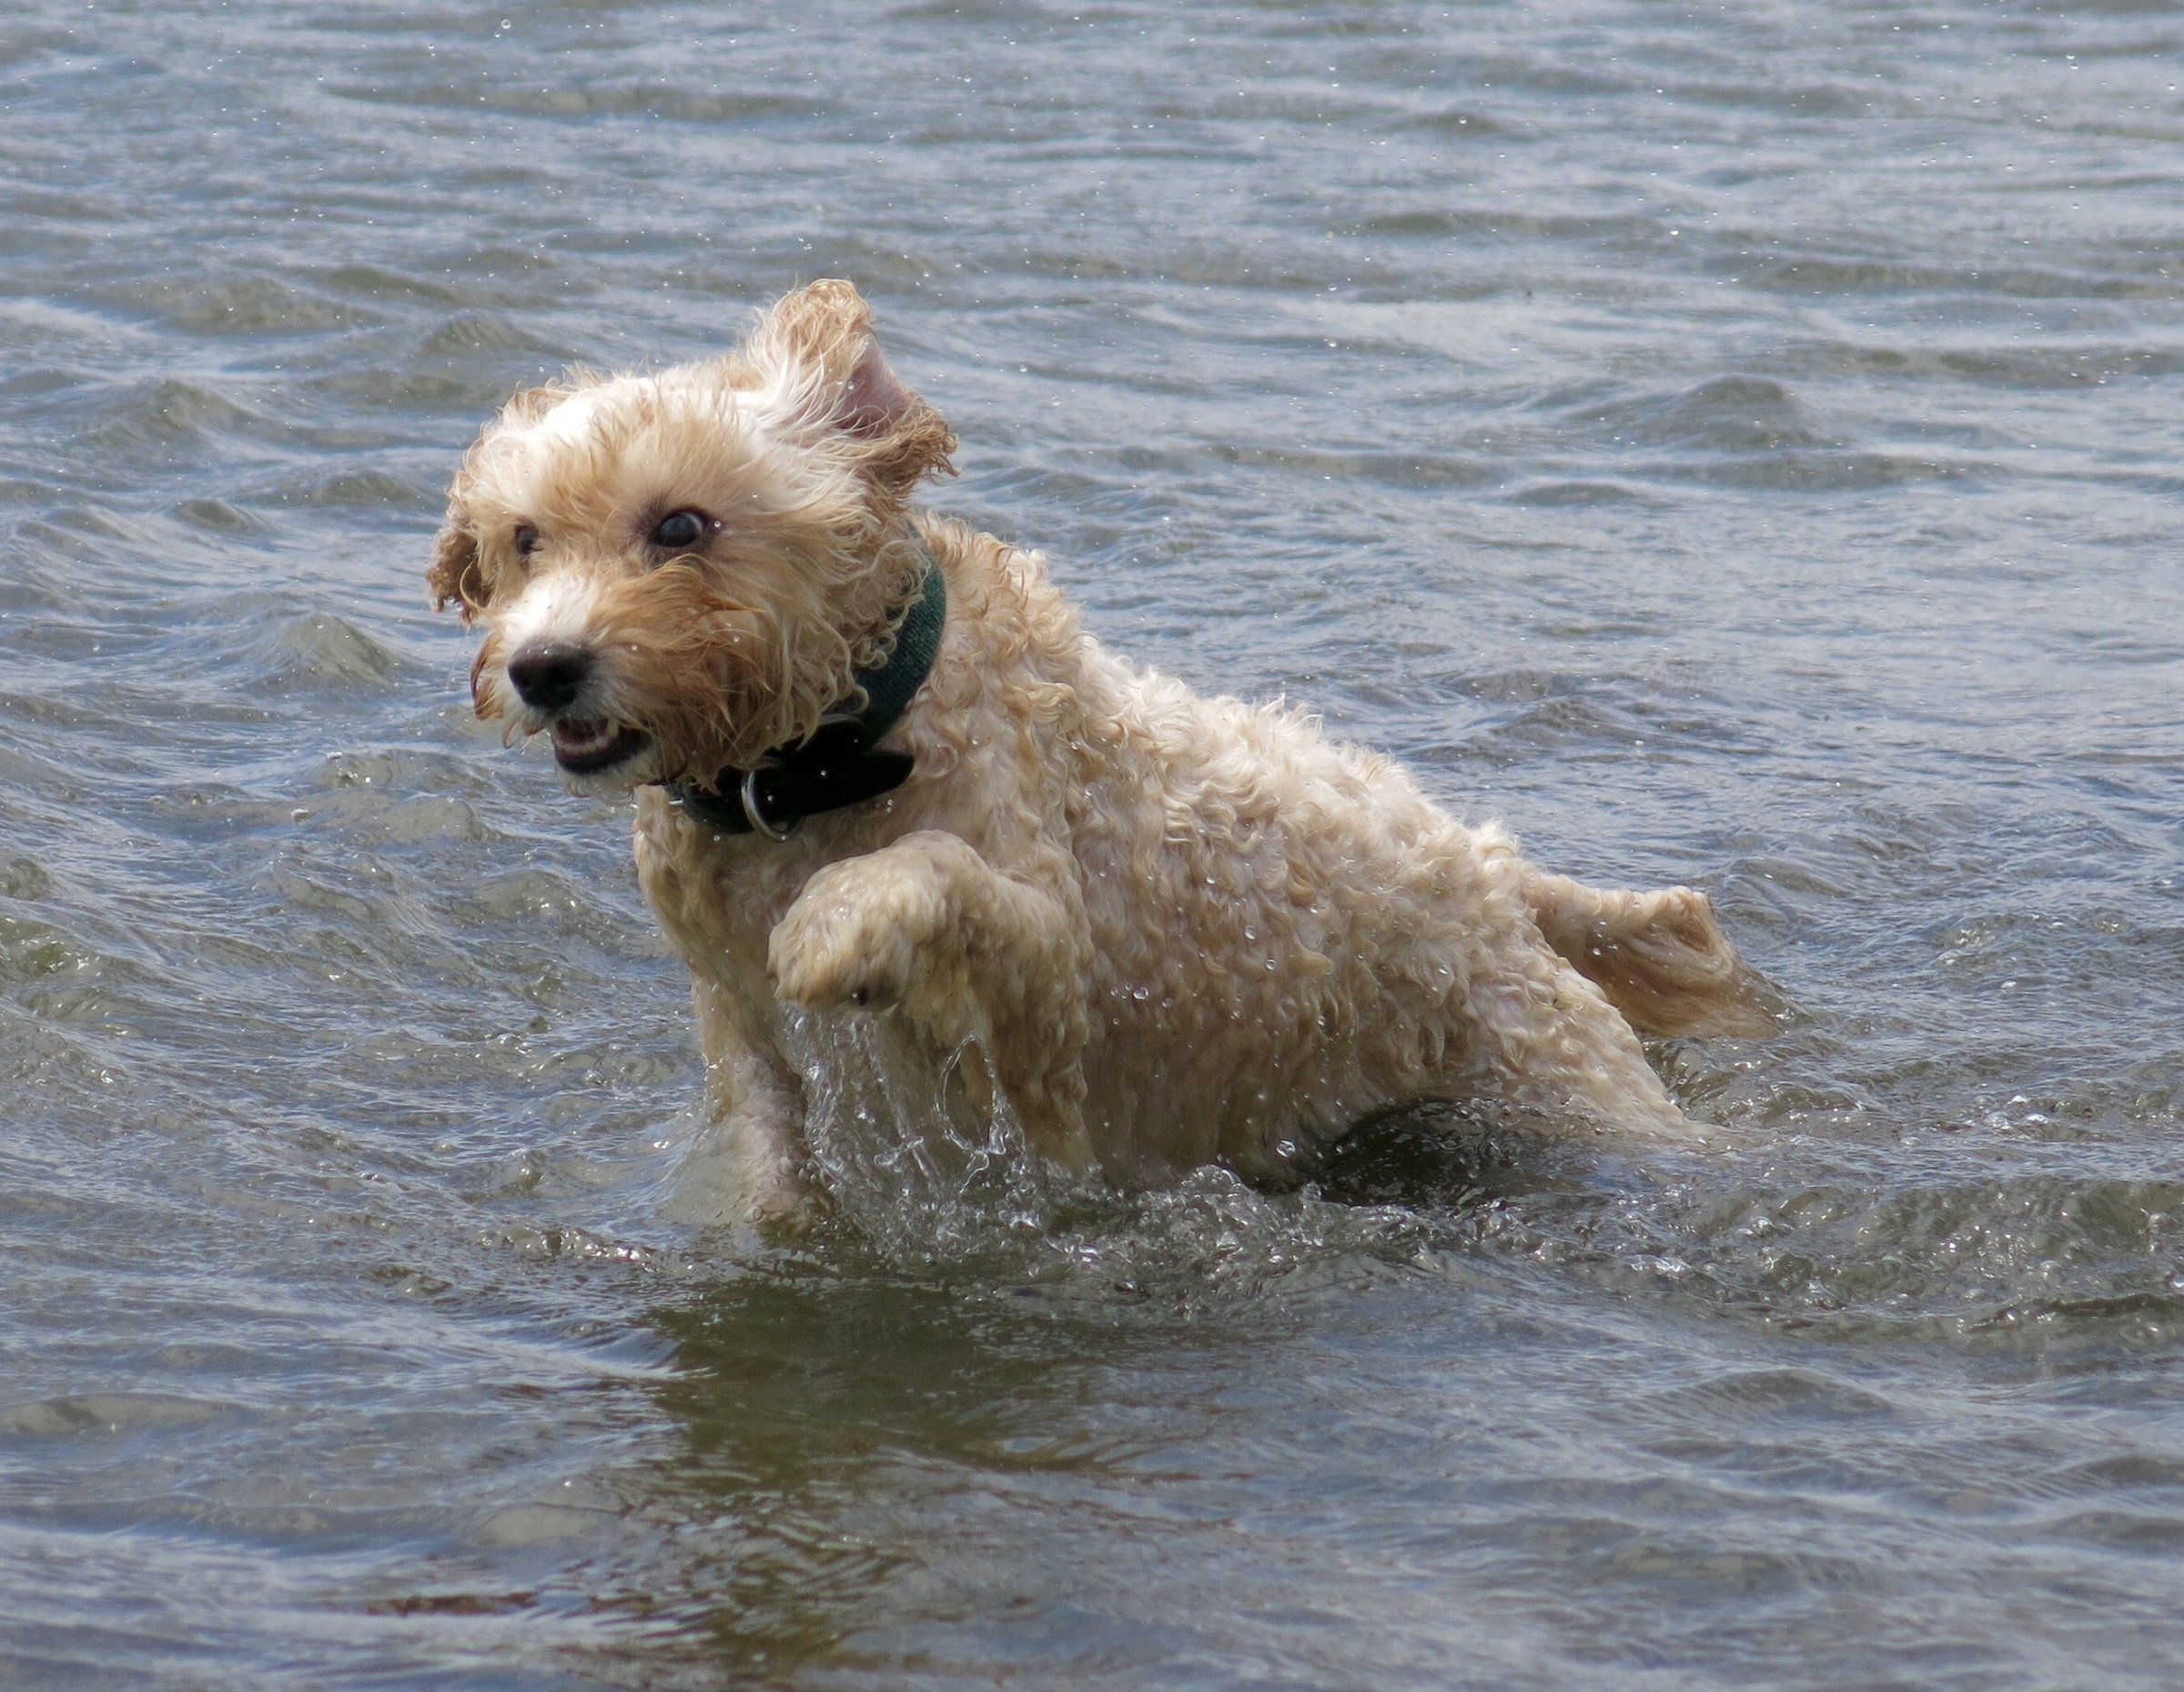
beach, sea, water, ocean, wet, dog, cute, canine, swim, pet, spray, mammal, playing, activity, outdoors, fun, vertebrate, drops, dog breed, terrier, cairn terrier, dog like mammal, west highland white terrier, glen of imaal terrier, dog crossbreeds, norwich terrier, norfolk terrier